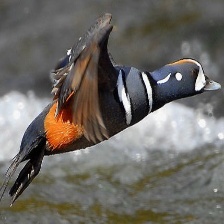
Species: HARLEQUIN DUCK
Scientific name: HISTRIONICUS HISTRIONICUS
ImageNet parent category: drake